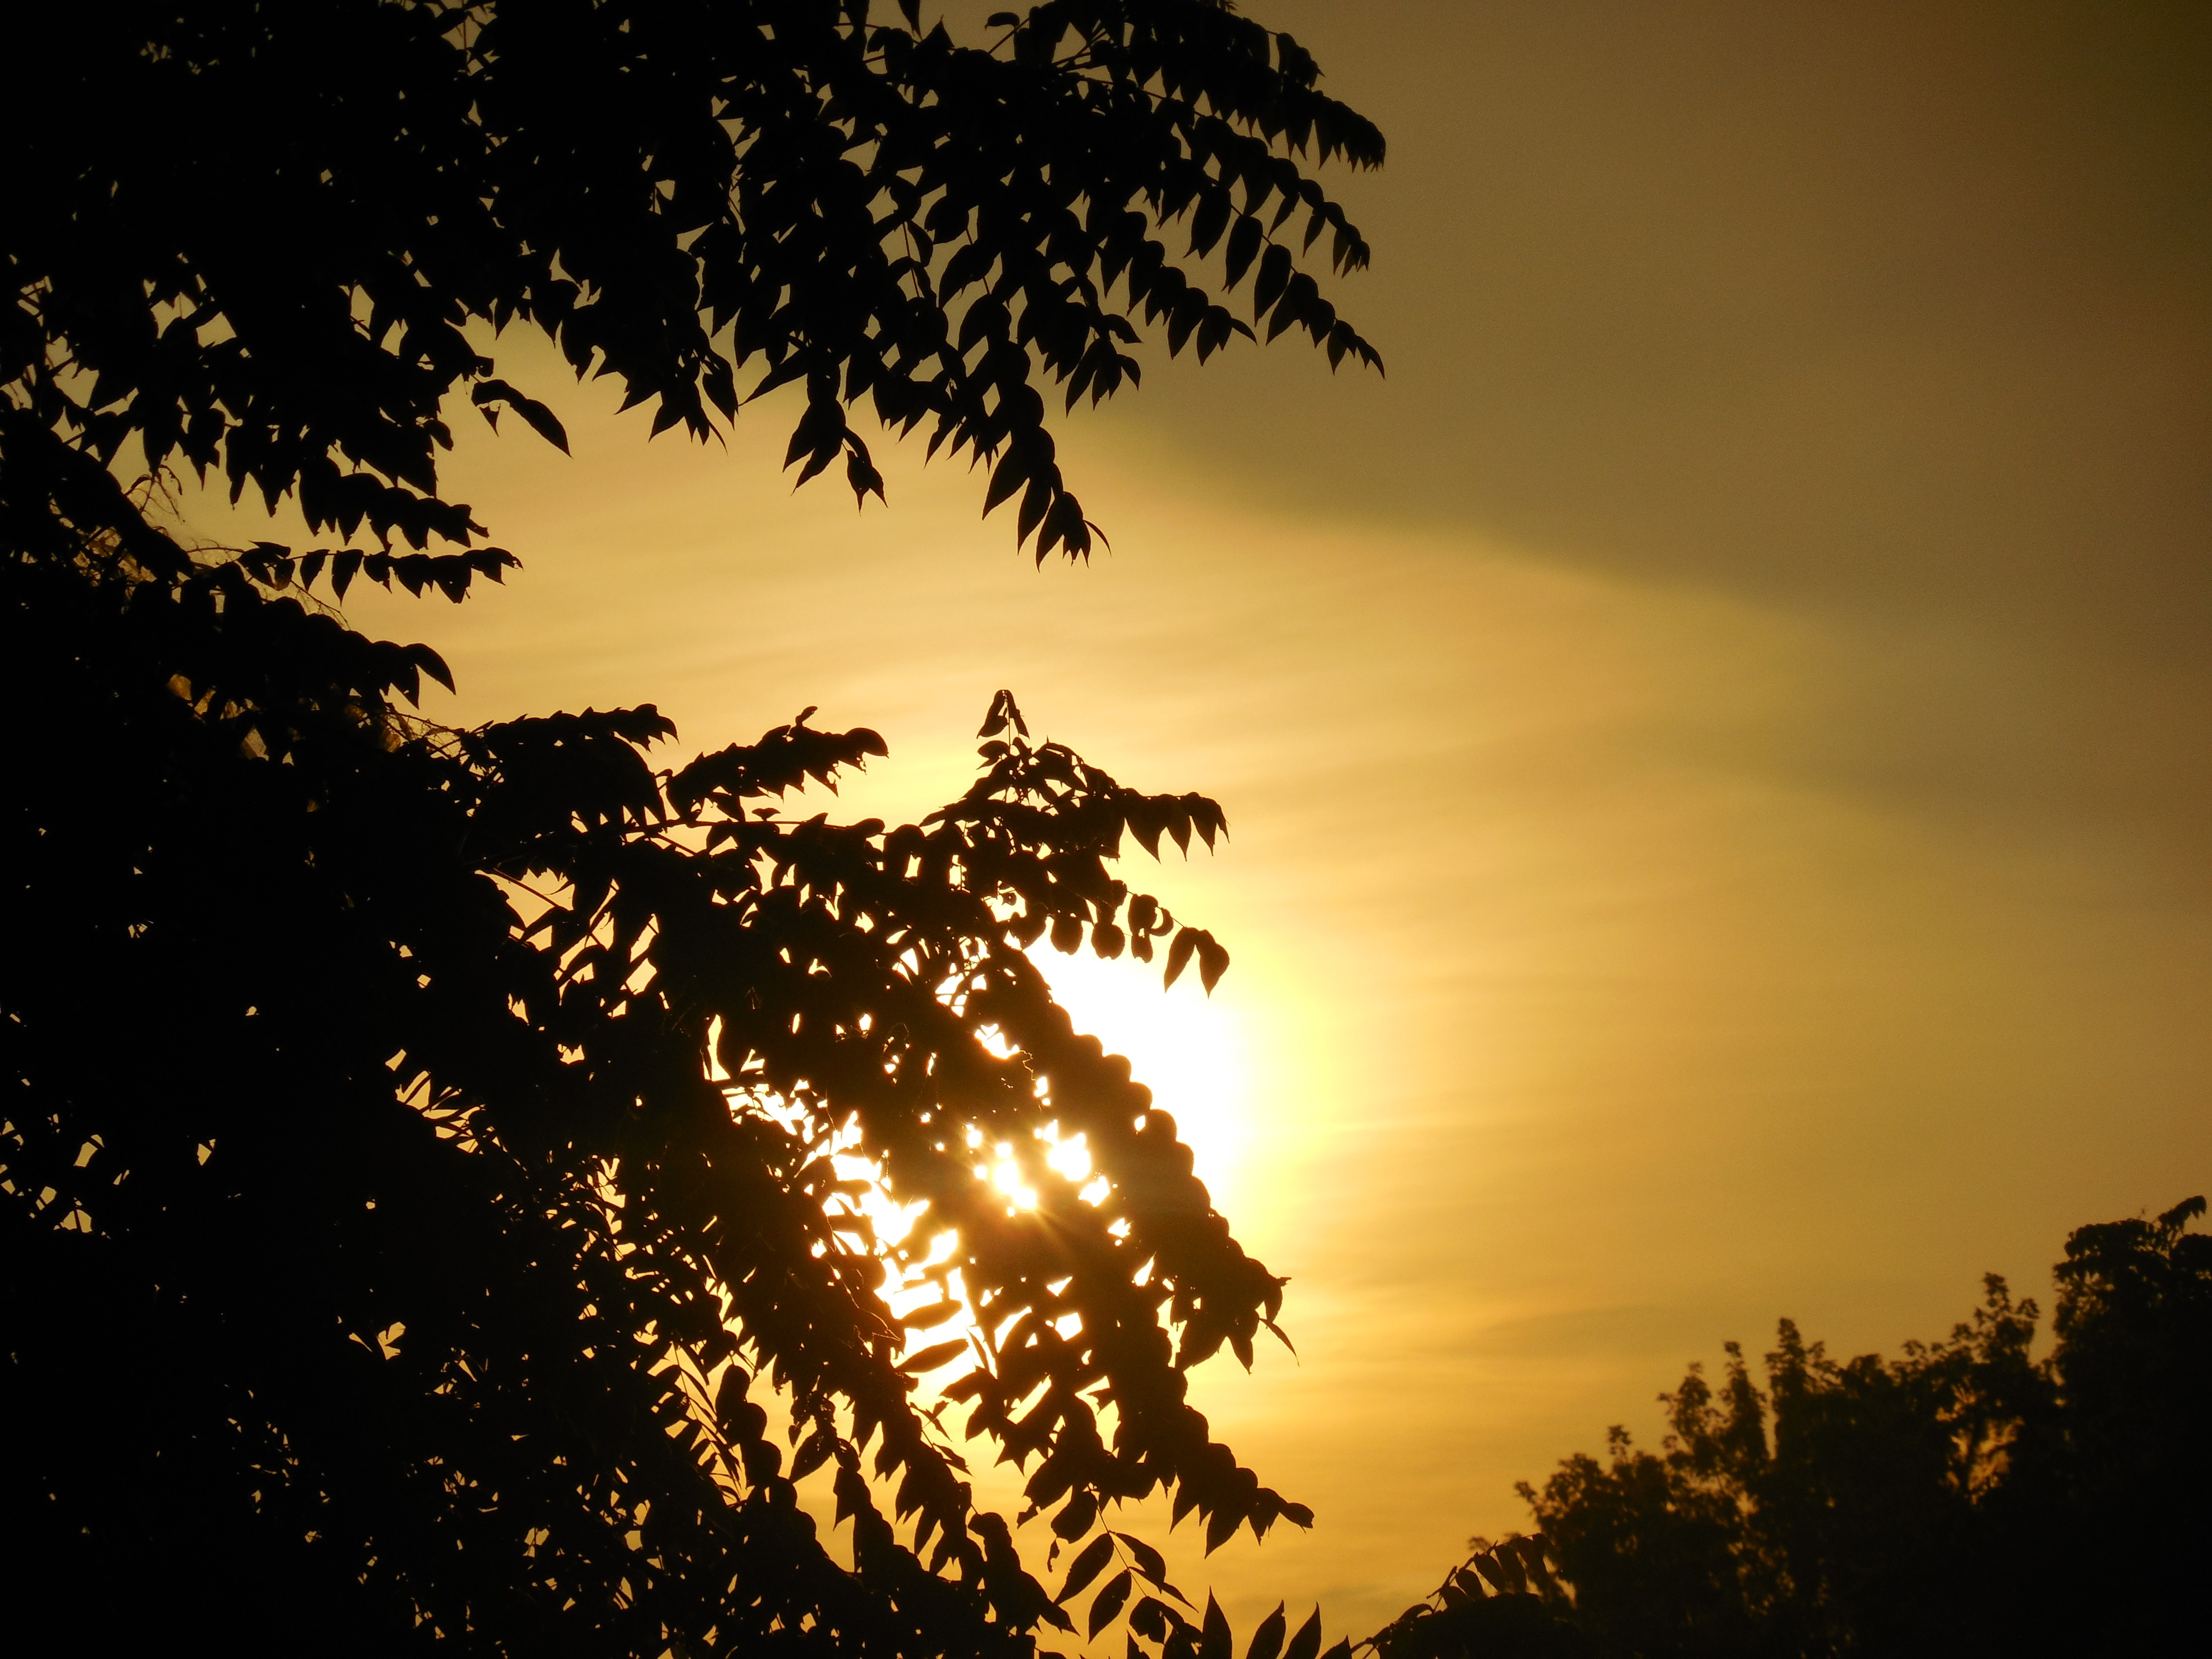
tree, nature, outdoor, branch, silhouette, light, cloud, sky, sunshine, sun, sunrise, sunset, white, night, sunlight, morning, view, dawn, summer, dusk, evening, orange, golden, tranquil, scenic, color, scenery, weather, haze, yellow, season, cloudscape, sunny, hazy, bright, day, scene, astronomical object, woody plant